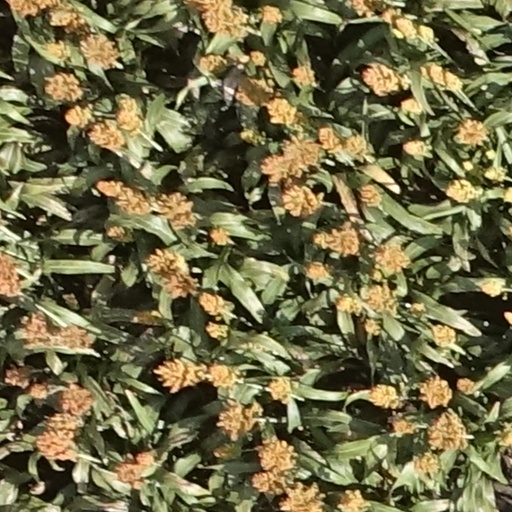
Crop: sorghum